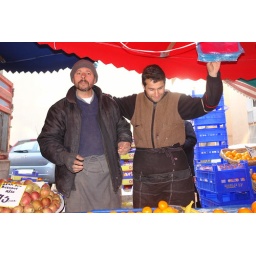
The fruit and veg market in Bursa